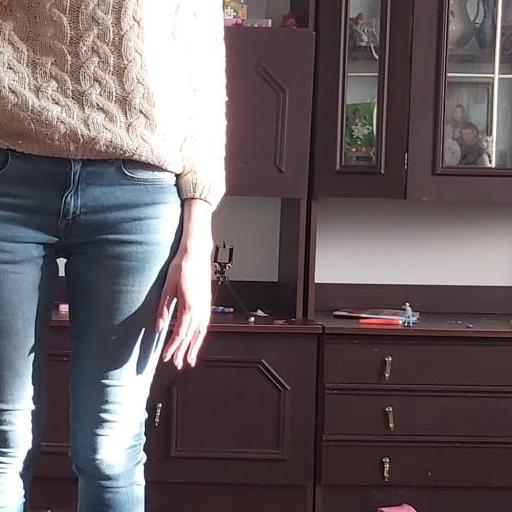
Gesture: no_gesture